18th-century prints of Bach's four-part chorales

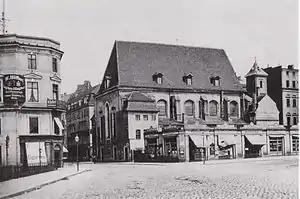
The Lutheran "Alte Peterskirche", Leipzig in 1880

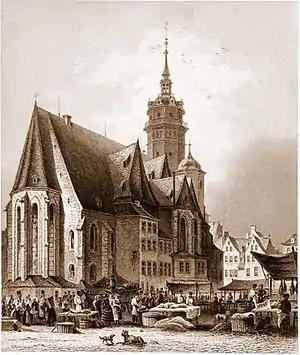
The "Nikolaikirche", Leipzig in 1850

The new 1831 score was revised directly by Breitkopf, only afterwards approaching an expert to supply the preface and title. The choice of the Leipzig music collector Carl Ferdinand Becker followed a traditional route: a former chorister from the Thomanerschule, who was later appointed organist at the "Alte Peterskirche" in Leipzig. Becker subsequently seems to have regretted his decision. At that stage organist at the Leipzig "Nikolaikirche", Becker's critical commentary was the first to discuss the manuscript sources prepared by Kirnberger and C. P. E. Bach, even if only in a general way.